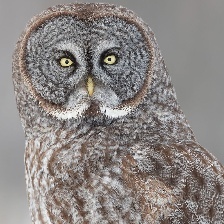
Species: GREAT GRAY OWL
Scientific name: STRIX NEBULOSA
ImageNet parent category: great_grey_owl